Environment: real
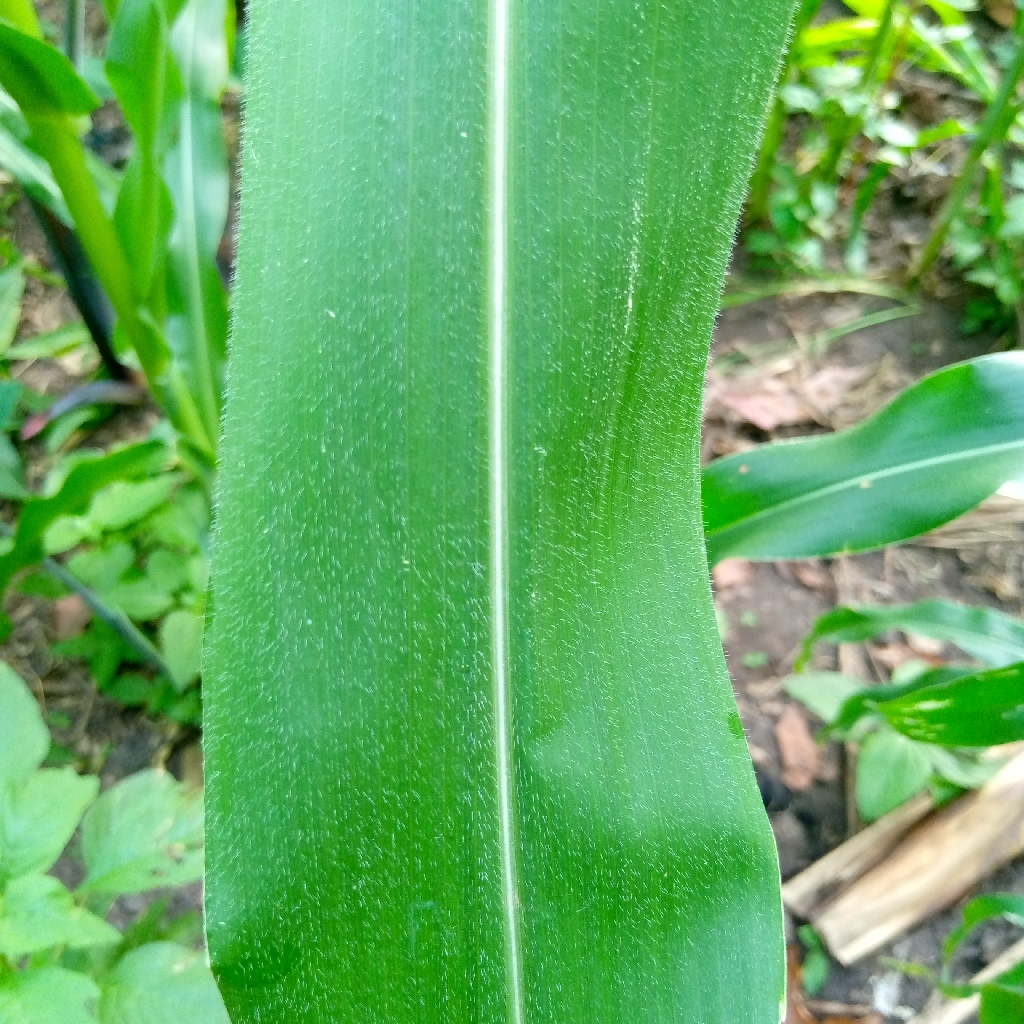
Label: healthy